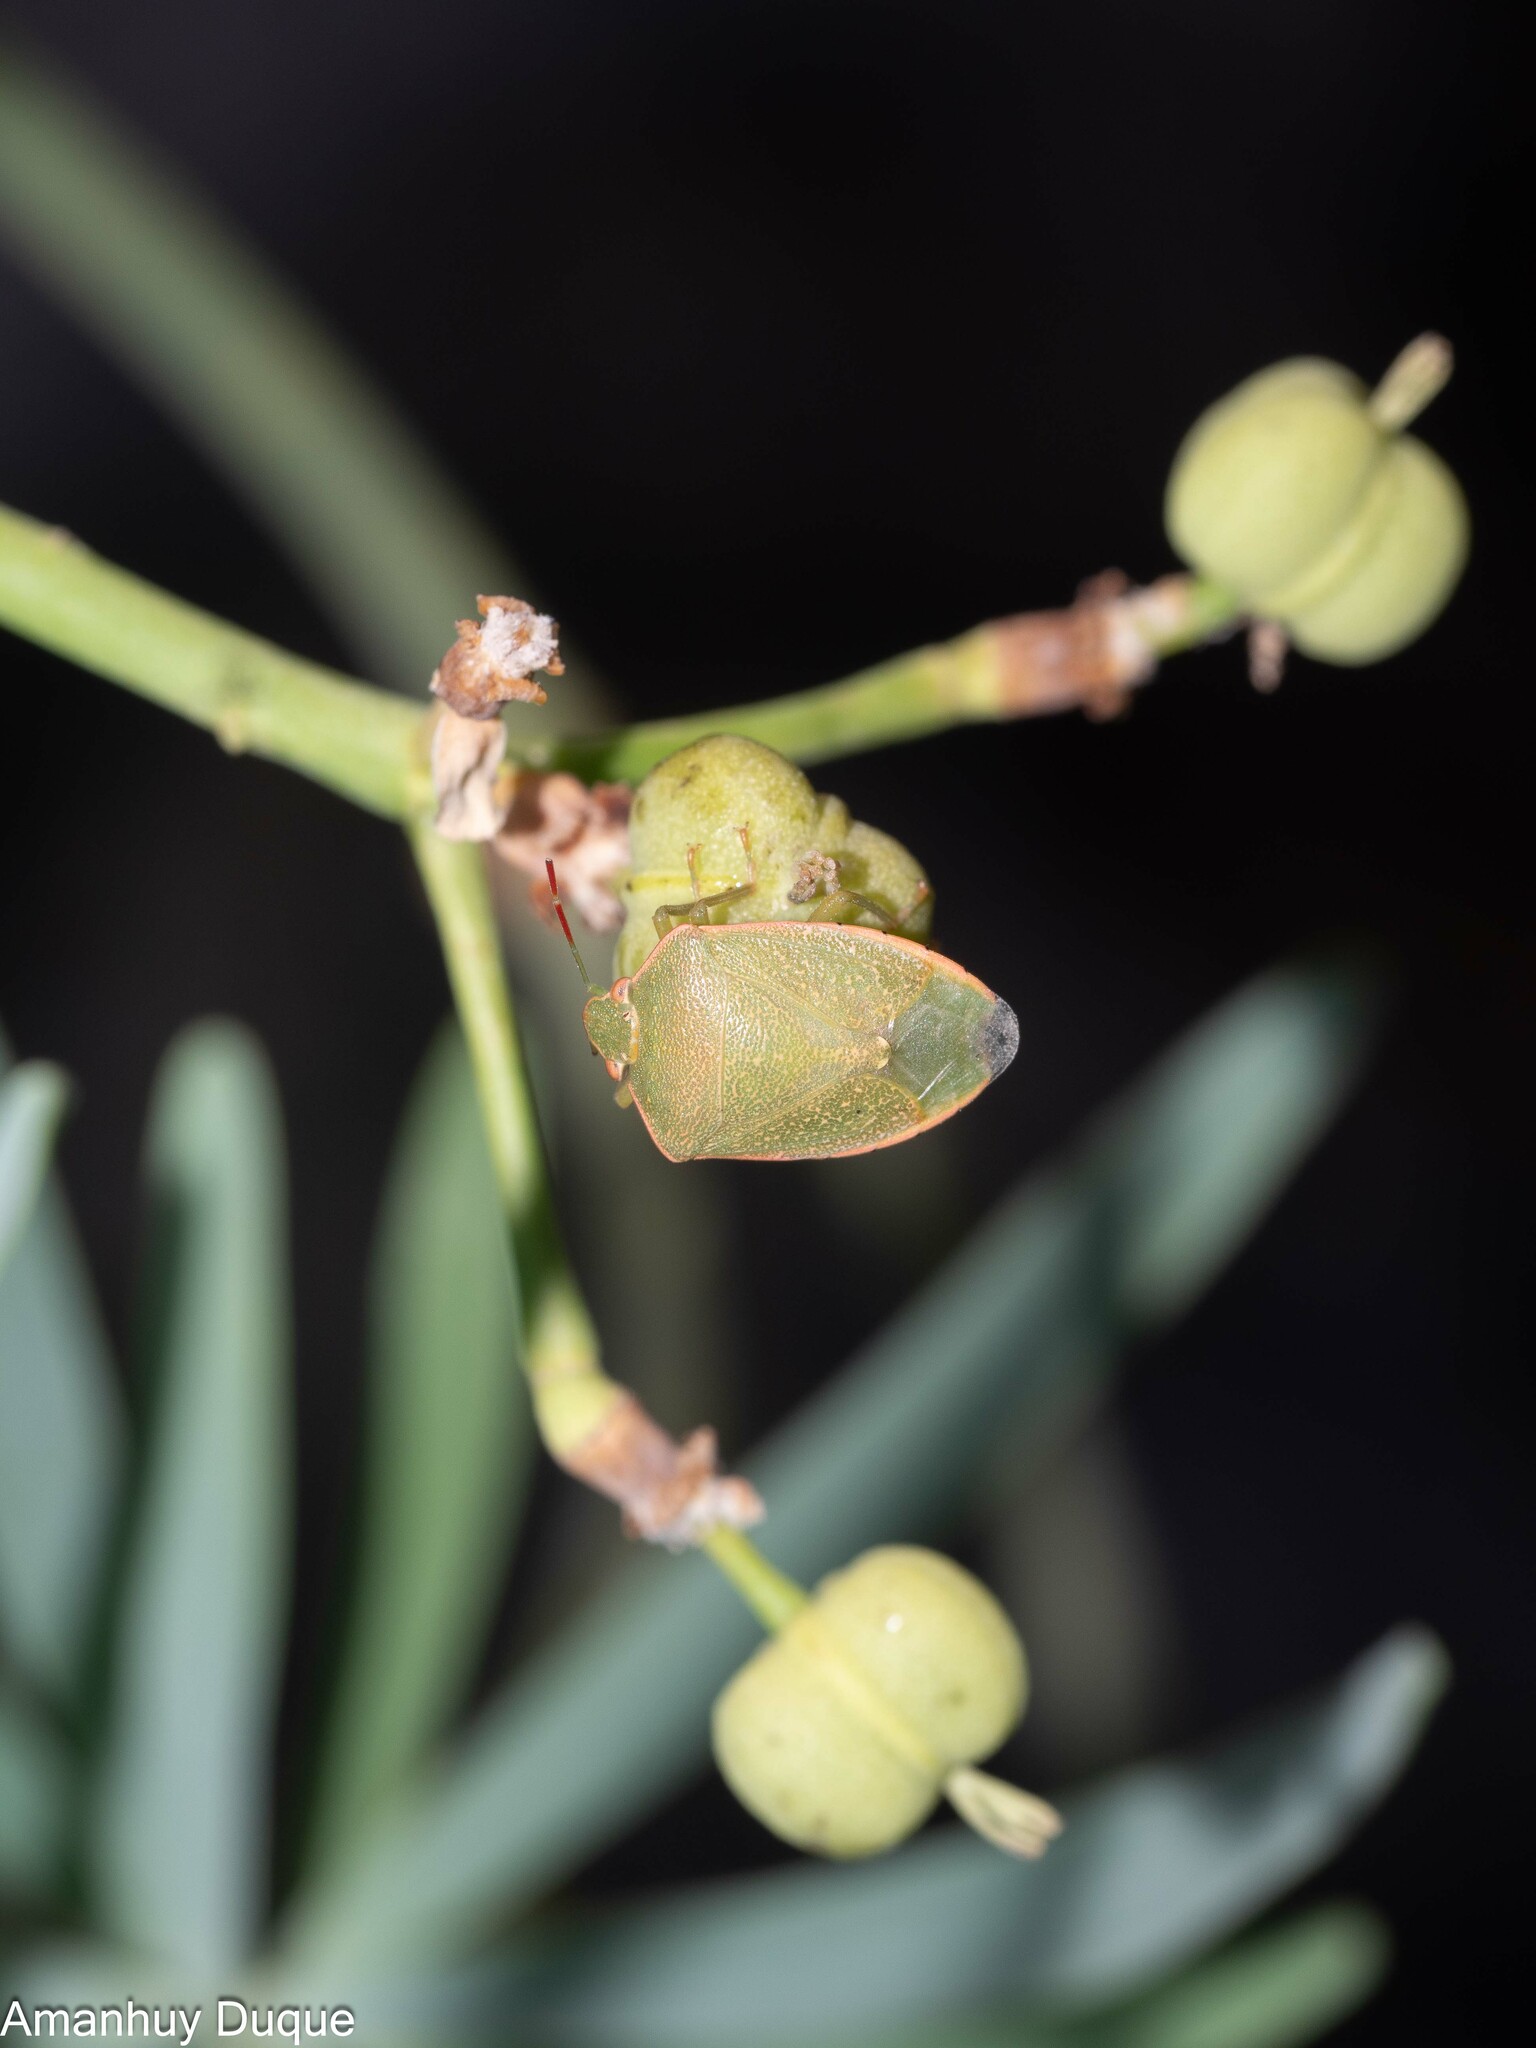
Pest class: stink_bug